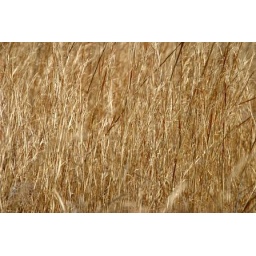
Near a lake near our house I took a shot of some wheat. I think it makes a cool desktop.